Spats (footwear)

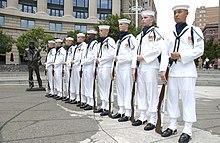
U.S. Navy Ceremonial Guard wear white canvas leggings as part of their Enlisted Full Dress Whites.

Since the mid-19th century, soldiers of various nations, especially infantry, often wore leggings or spats to protect their lower leg, to keep dirt, sand, and mud from entering their shoes, and to provide a measure of ankle support. French infantry wore white spats for parade and off-duty wear until 1903. Italian soldiers wore a light tan version until 1910, and the Japanese Army wore long white spats or gaiters during the Russo-Japanese War of 1905.